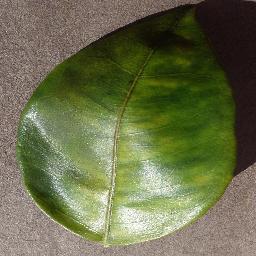
Label: Orange___Haunglongbing_(Citrus_greening)